Burnt mound in Fox Hollies Park

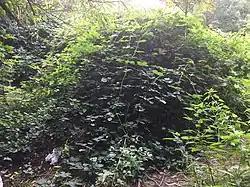

The Burnt mound in Fox Hollies Park is a Bronze Age burnt mound archaeological feature located in Fox Hollies Park, in the Fox Hollies area of south Birmingham. It is a scheduled monument, having been scheduled by English Heritage (now Historic England) on 24 July 2002. It consists of an oval mound about 0.3m tall and about 14m by 9m in length.